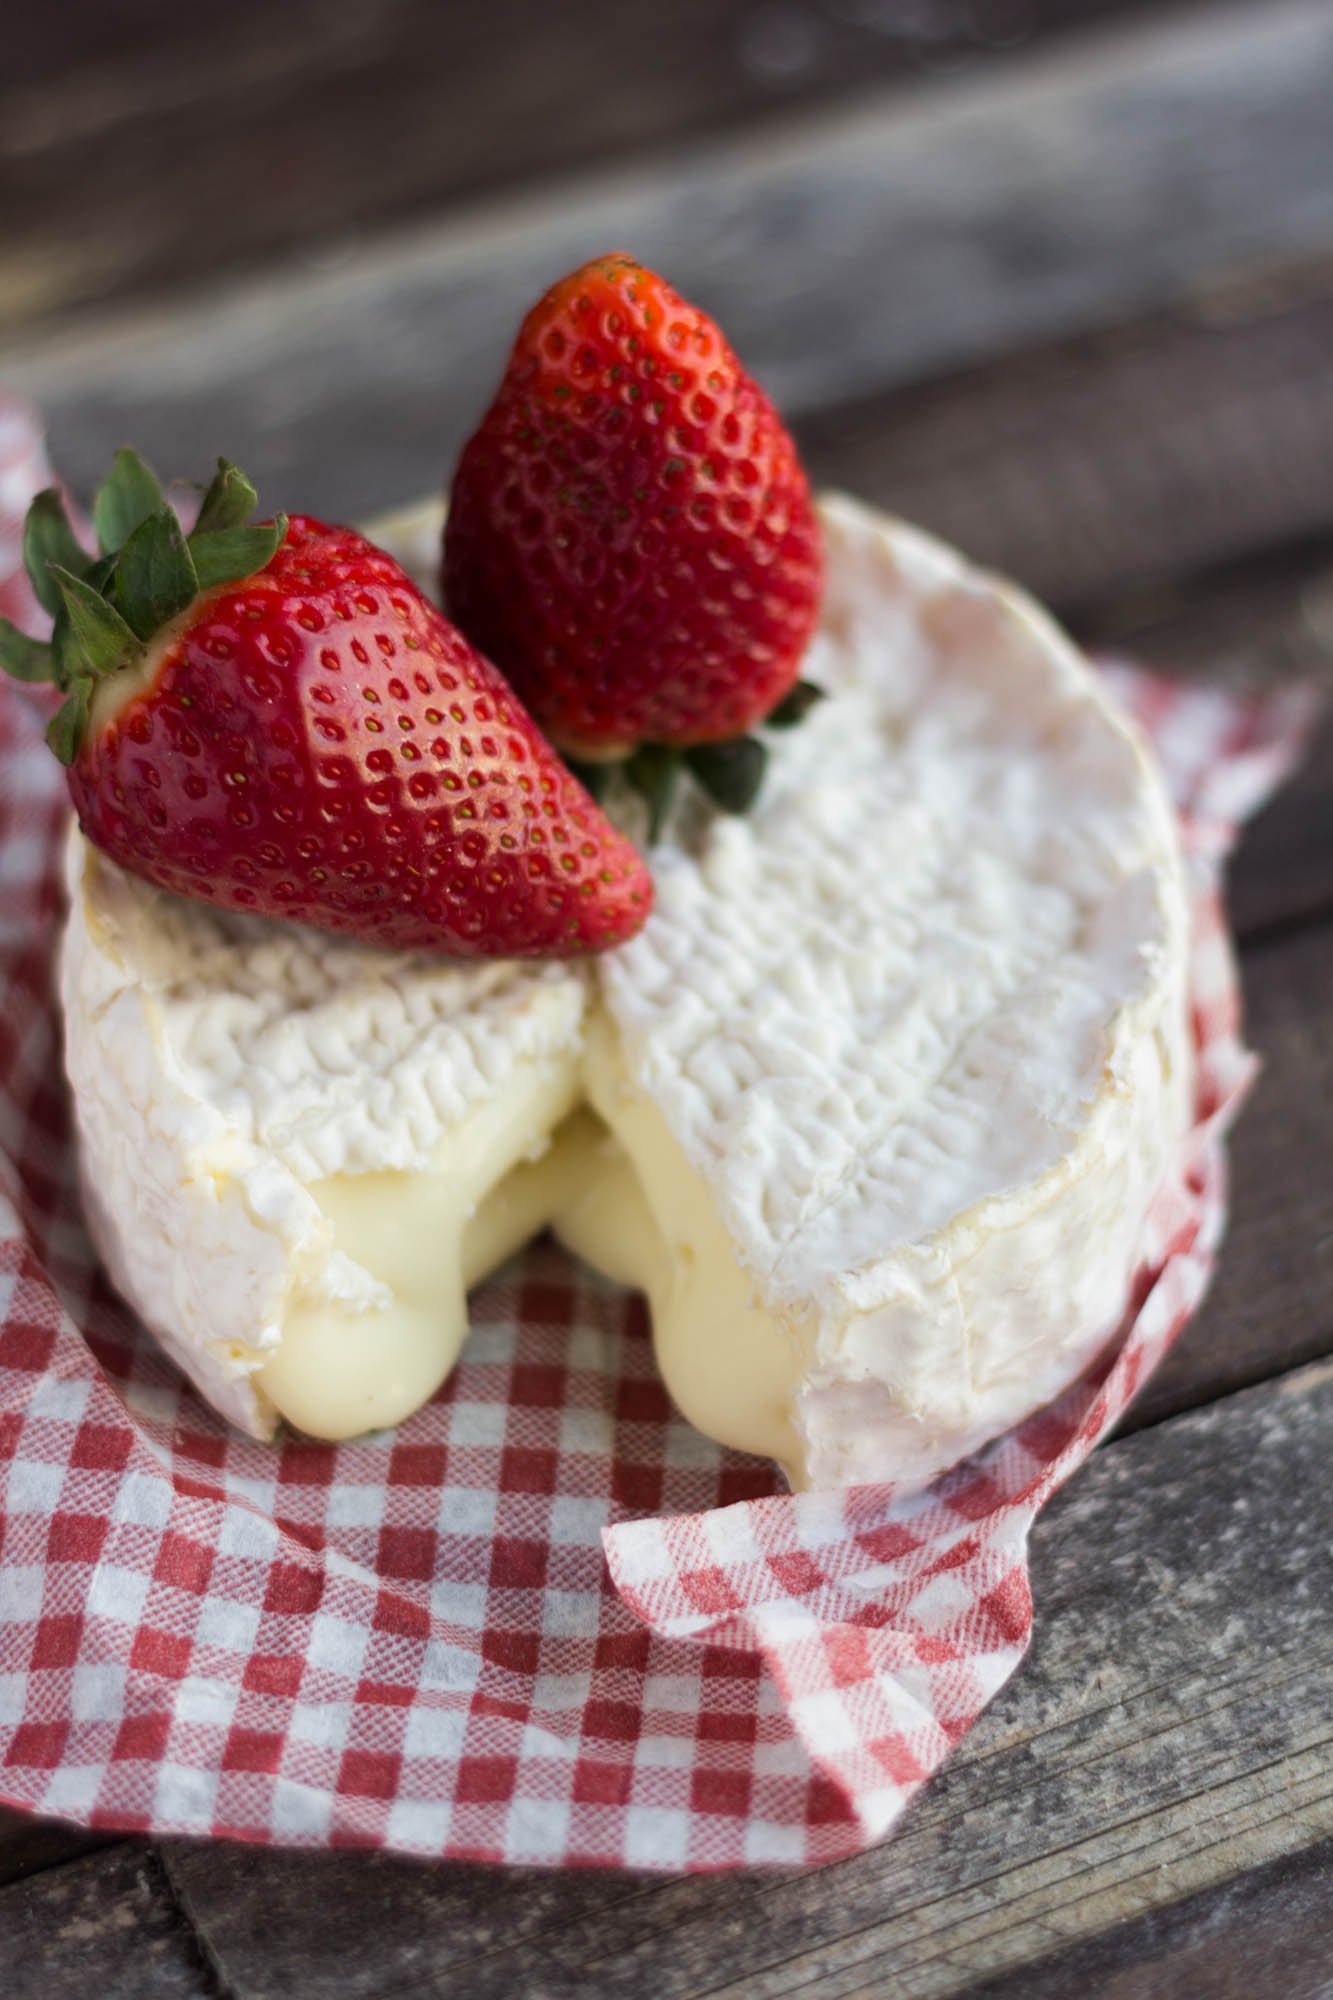
plant, raspberry, fruit, dish, meal, food, produce, breakfast, gourmet, snack, ice cream, dessert, cuisine, cream, delicious, dairy product, strawberry, cheese, whipped cream, icing, strawberries, flavor, appetizer, pavlova